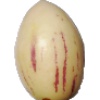
Label: Pepino 1